Château de la Faye (Villexavier)

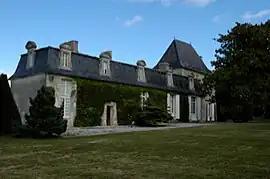
Château de la Faye

The Château belonged to the Guinanson family in the 15th century but was sold in 1683 to Claude-Louis de Saint-Simon-Montbleru.